Mitsugi Saotome

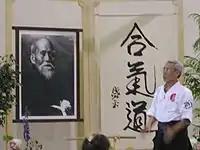
Saotome-Sensei teaching at the 2003 Summer Camp in the Rockies

(born in 1937) is a Japanese aikido teacher currently living in the United States. He was a direct disciple of the founder of aikido, Morihei Ueshiba.